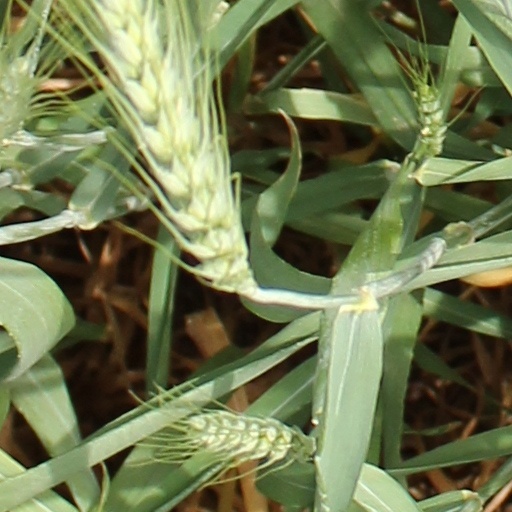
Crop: wheat